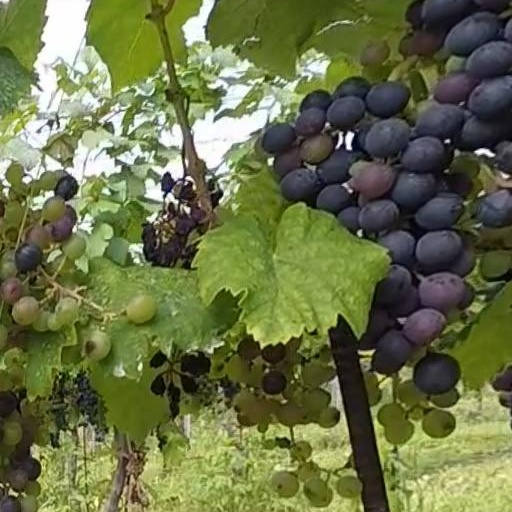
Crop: grape